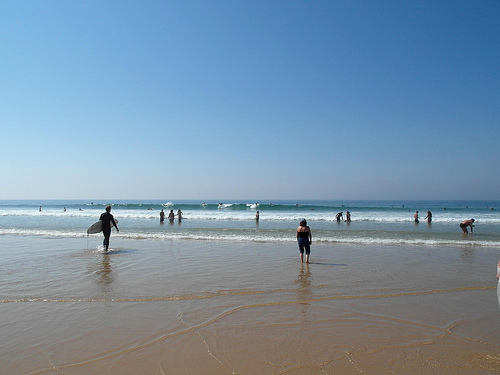
question: 人はどれくらいいますか？
answer: 数十人です。

question: 天気の様子はどうですか？
answer: 晴れています。

question: 手前の左側の人が持っているのは何ですか？
answer: サーフボードです。

question: 何か動物はいますか？
answer: 動物はいません。

question: 時間帯はいつごろですか？
answer: 日中です。

question: 海の中で波に乗っている人がいますが何というスポーツですか？
answer: サーフィンです。

question: 海水はどんな感じですか？
answer: 透き通っていて綺麗な海です。

question: 空はどんな様子ですか？
answer: 晴れていて雲がなく、澄み渡っています。